Mildred Weston

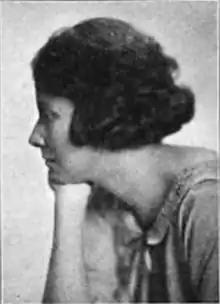
Mildred Weston

Mildred Weston Rogers (May 1892 - February 6, 1975) was an American composer best known for a number of children's pedagogical piano suites.